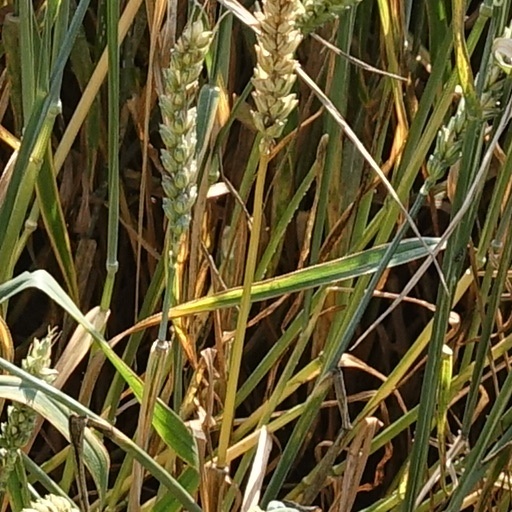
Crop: wheat